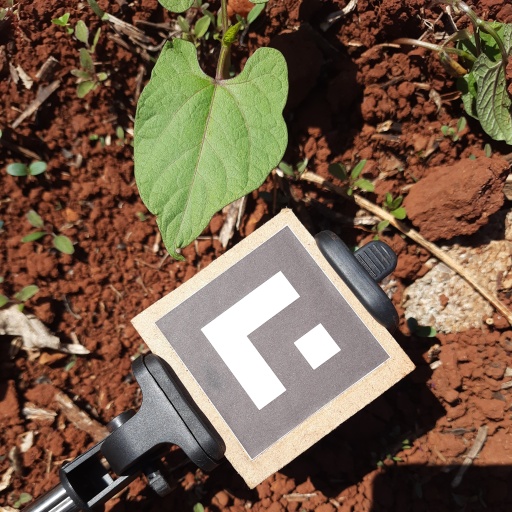
Observations: flat surface, no eating holes, under sunlight